Conor Murray

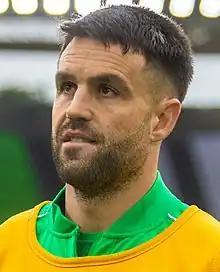
Murray representing Ireland during the Six Nations

Gerard Conor Murray (born 20 April 1989) is an Irish rugby union player who plays as a scrum-half for United Rugby Championship club Munster. He is set to leave at the end of the season.